Marsupial

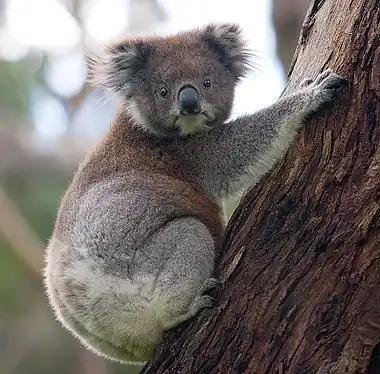
Koala ("Phascolarctos cinereus")

Marsupials have typical mammalian characteristics—e.g., mammary glands, three middle ear bones, (and ears that usually have tragi, varying in hearing thresholds), true hair and bone structure. However, striking differences including anatomical features separate them from eutherians.